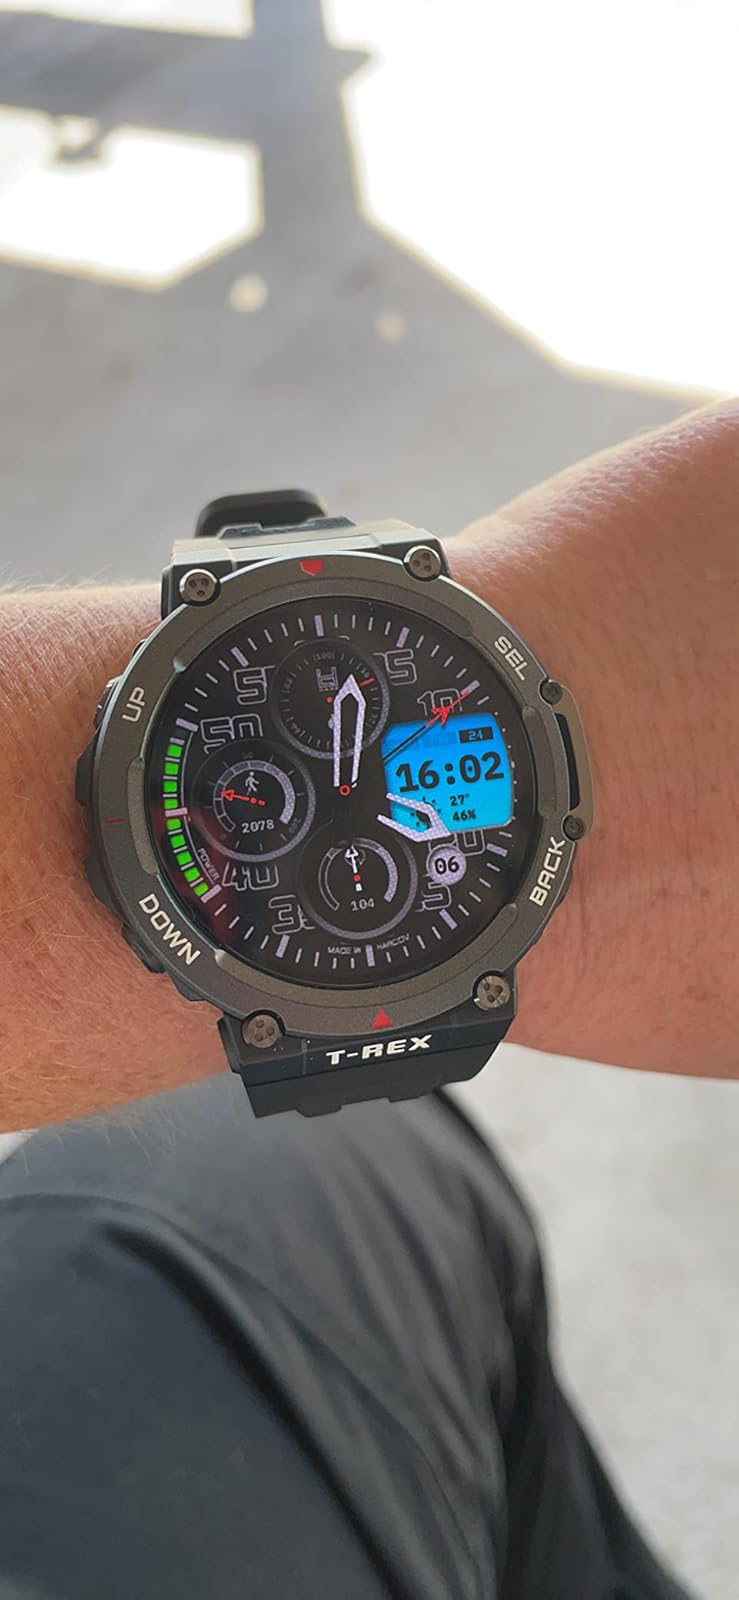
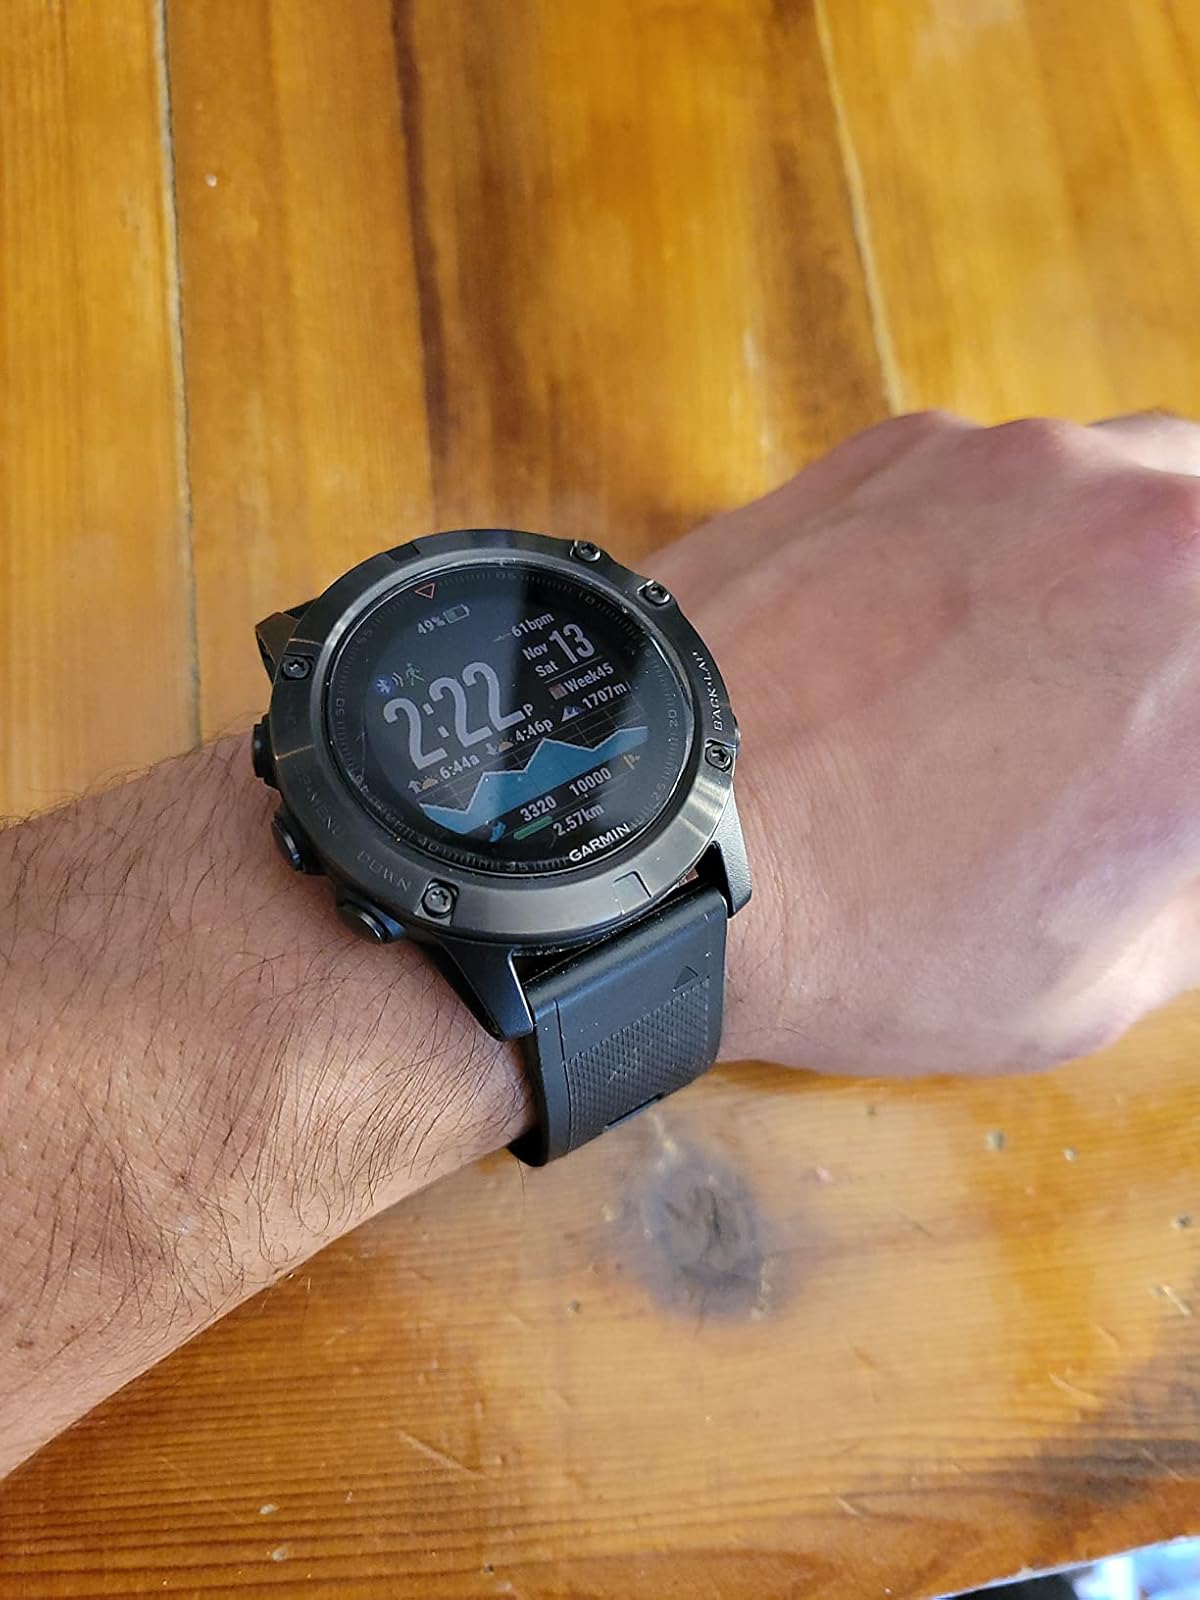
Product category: smartwatch
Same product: no